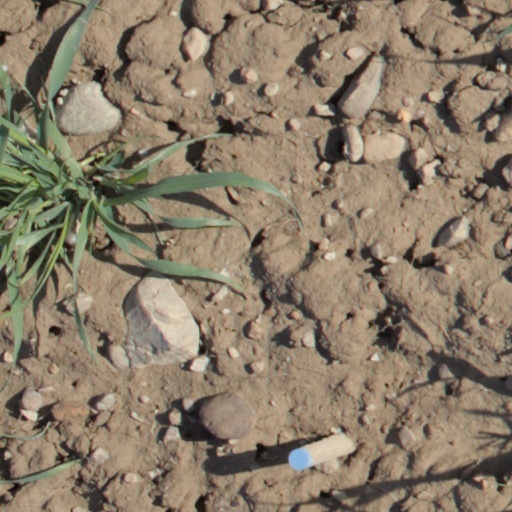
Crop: wheat